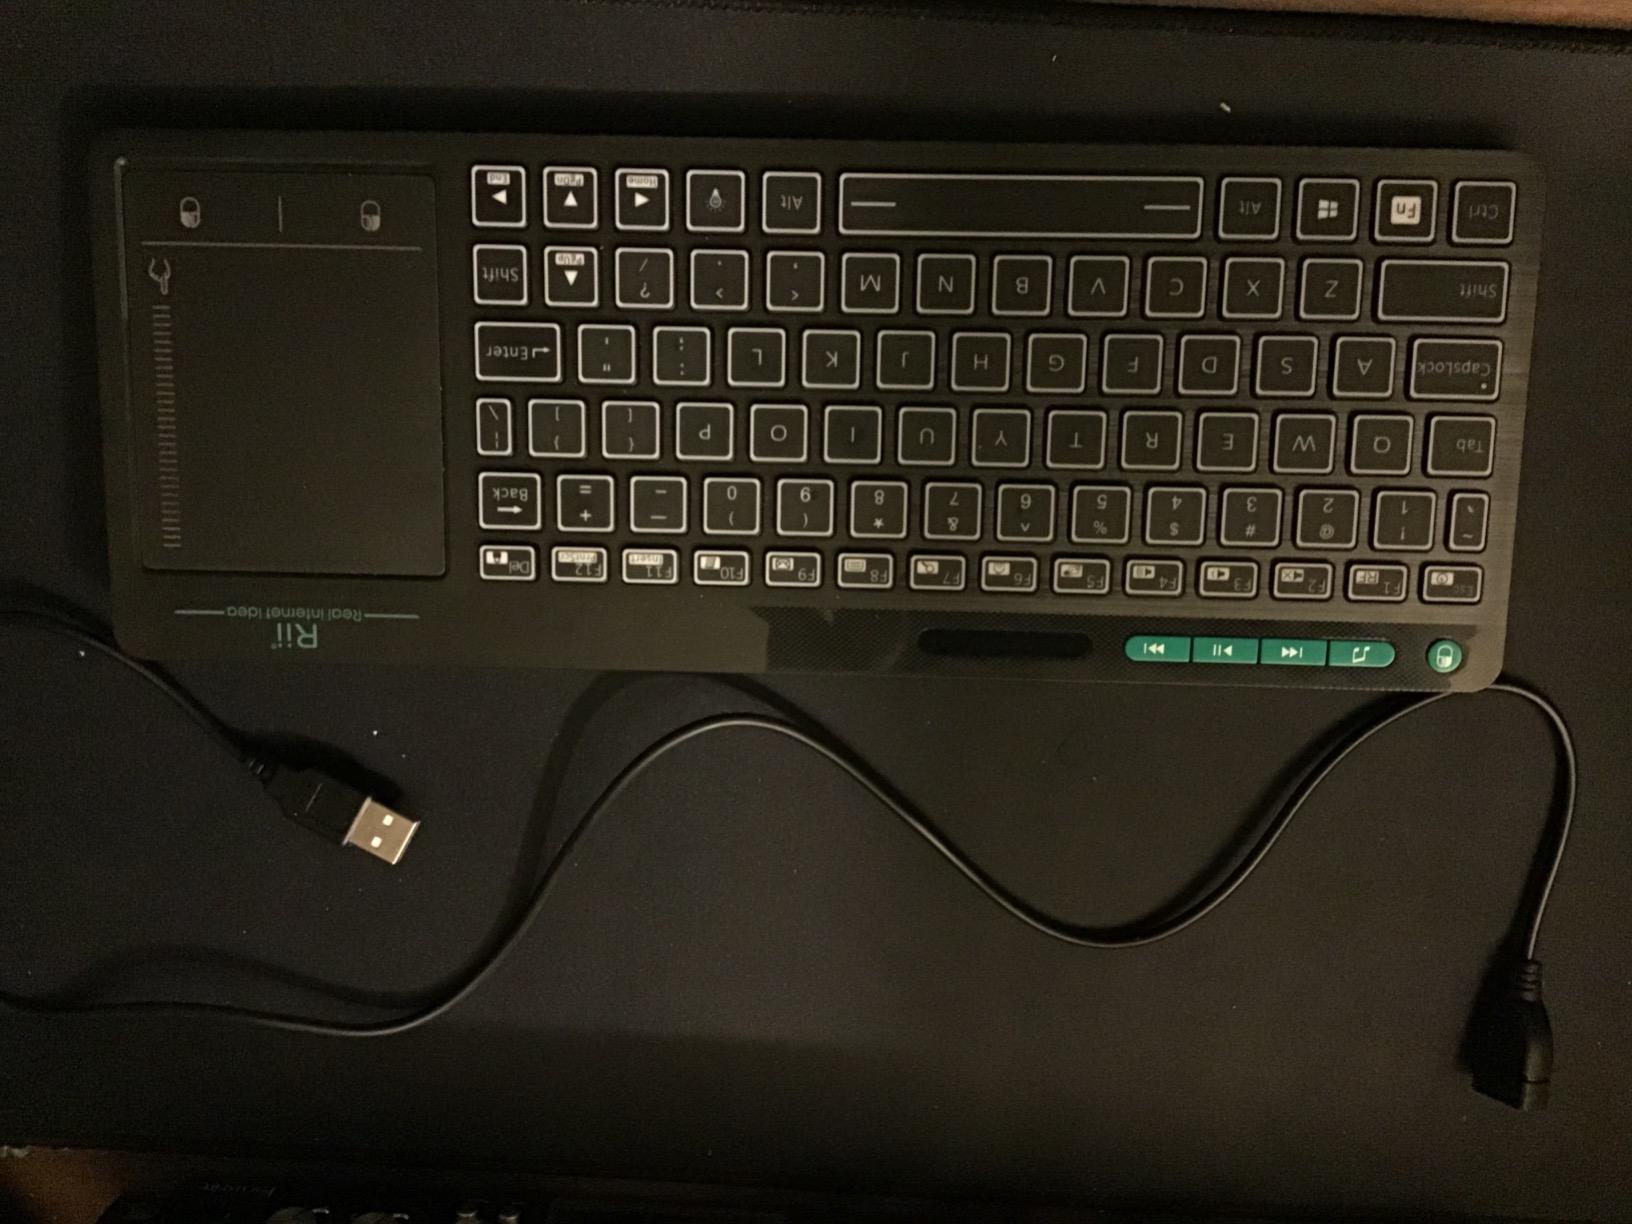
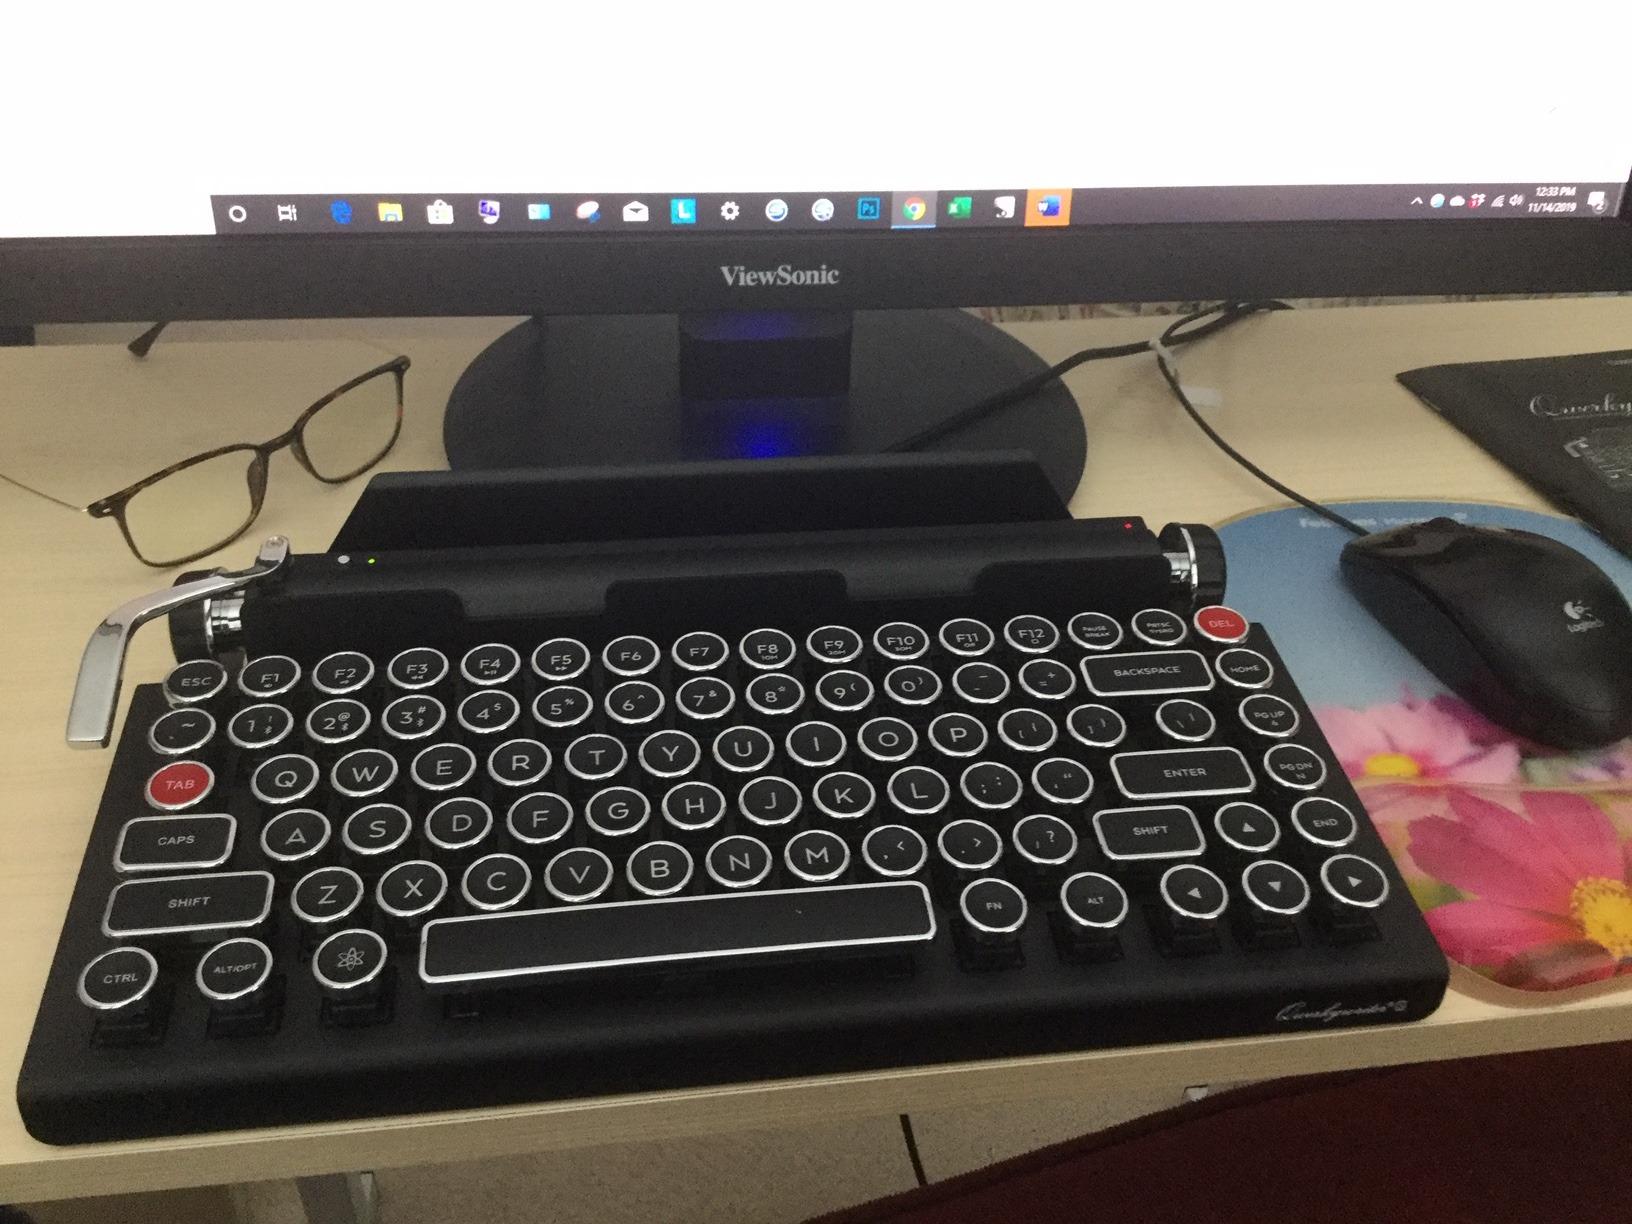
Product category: keyboard
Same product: no